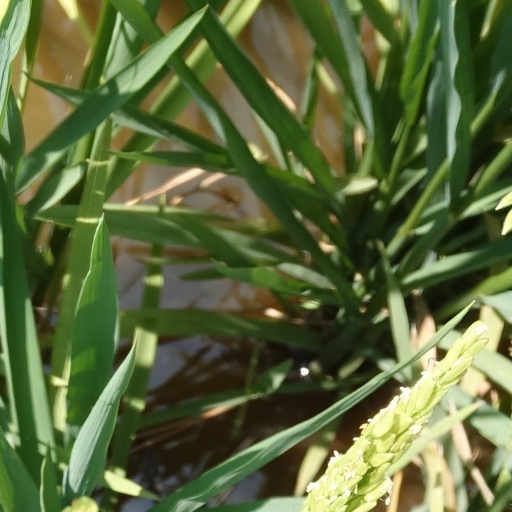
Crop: rice